Bill Punch

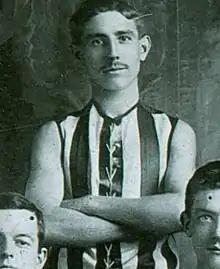
Punch in 1906

William George Punch (13 June 1885 – 7 January 1948) was an Australian rules footballer who played with Collingwood in the Victorian Football League (VFL).